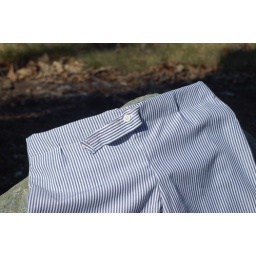
re-purposed men's button down shirt into pants by me